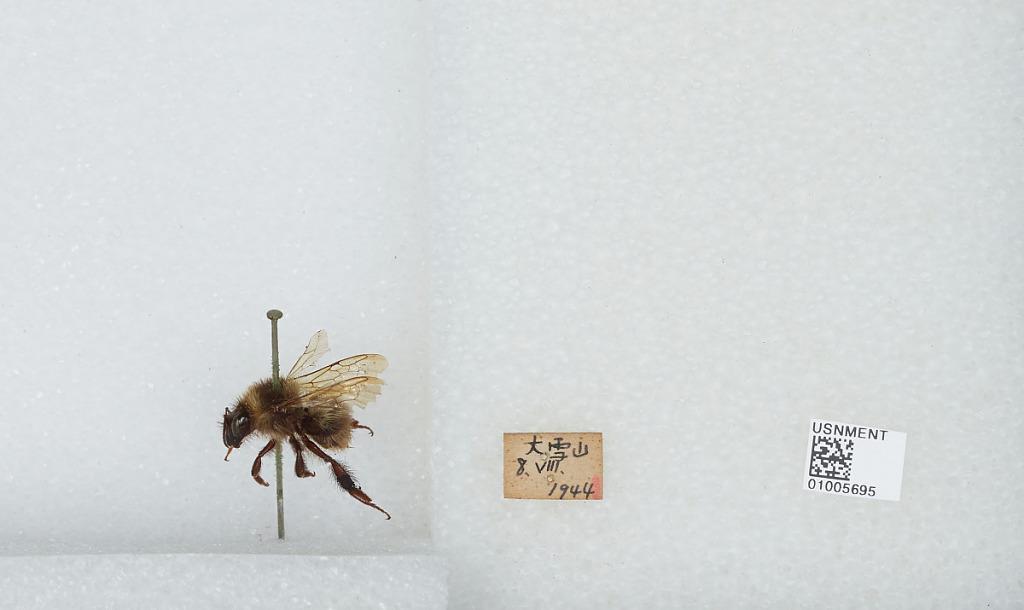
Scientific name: Bombus (Diversobombus) diversus Smith
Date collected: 1944-8-8
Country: Japan
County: Daisetsuzan